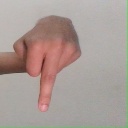
अक्षर: प